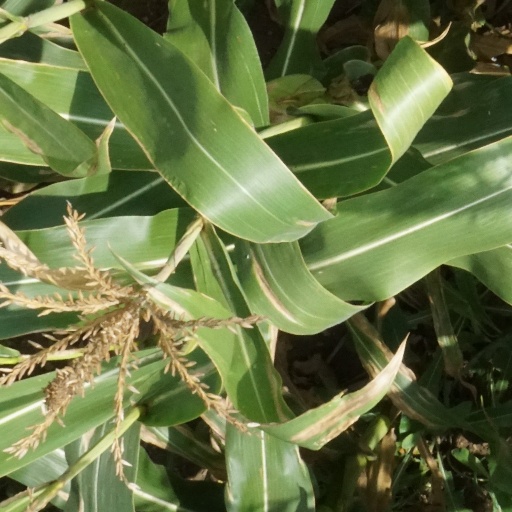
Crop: maize; corn